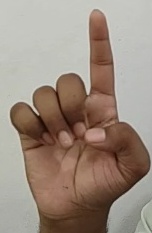
ASL sign: D